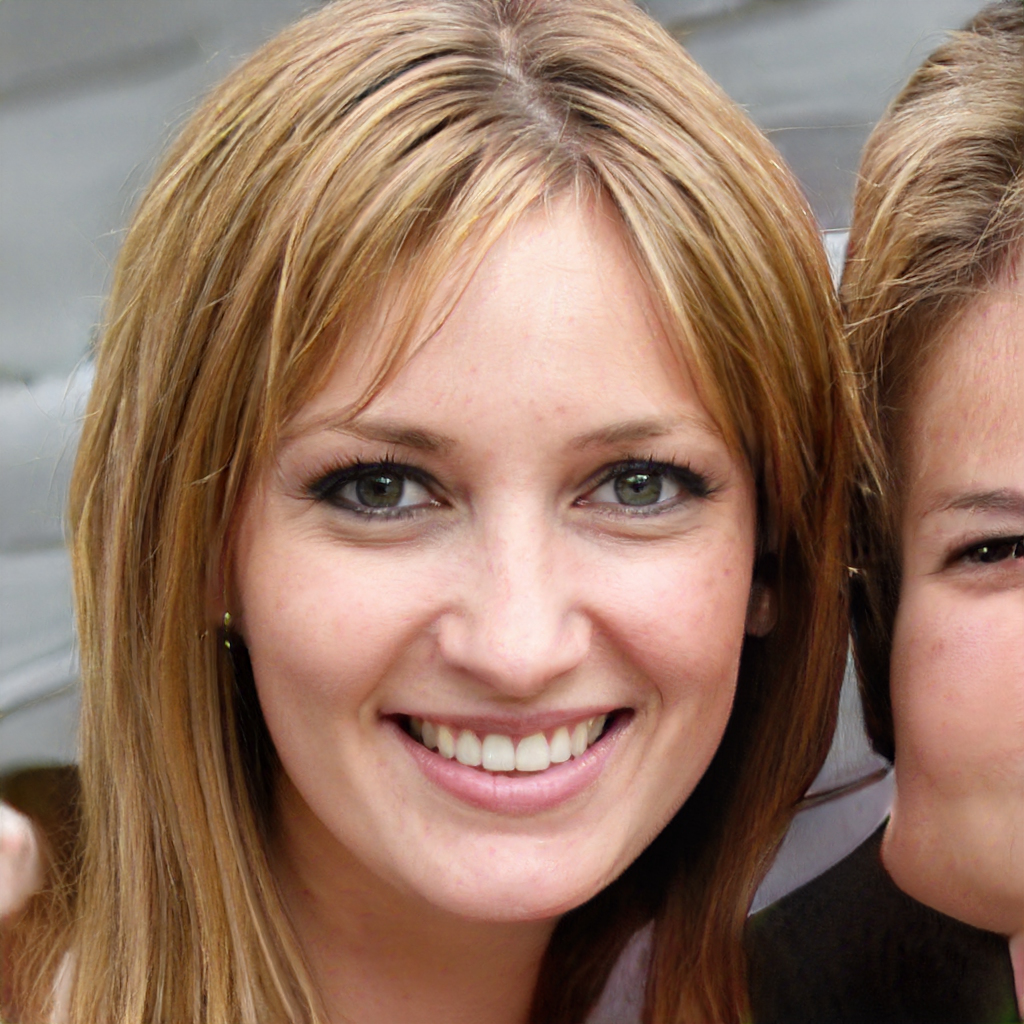
Label: Colored